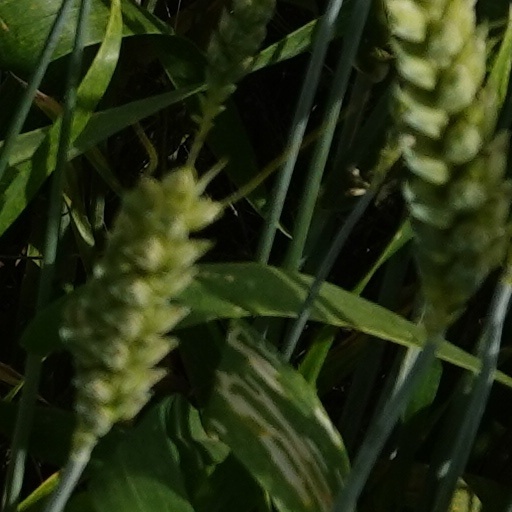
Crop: wheat